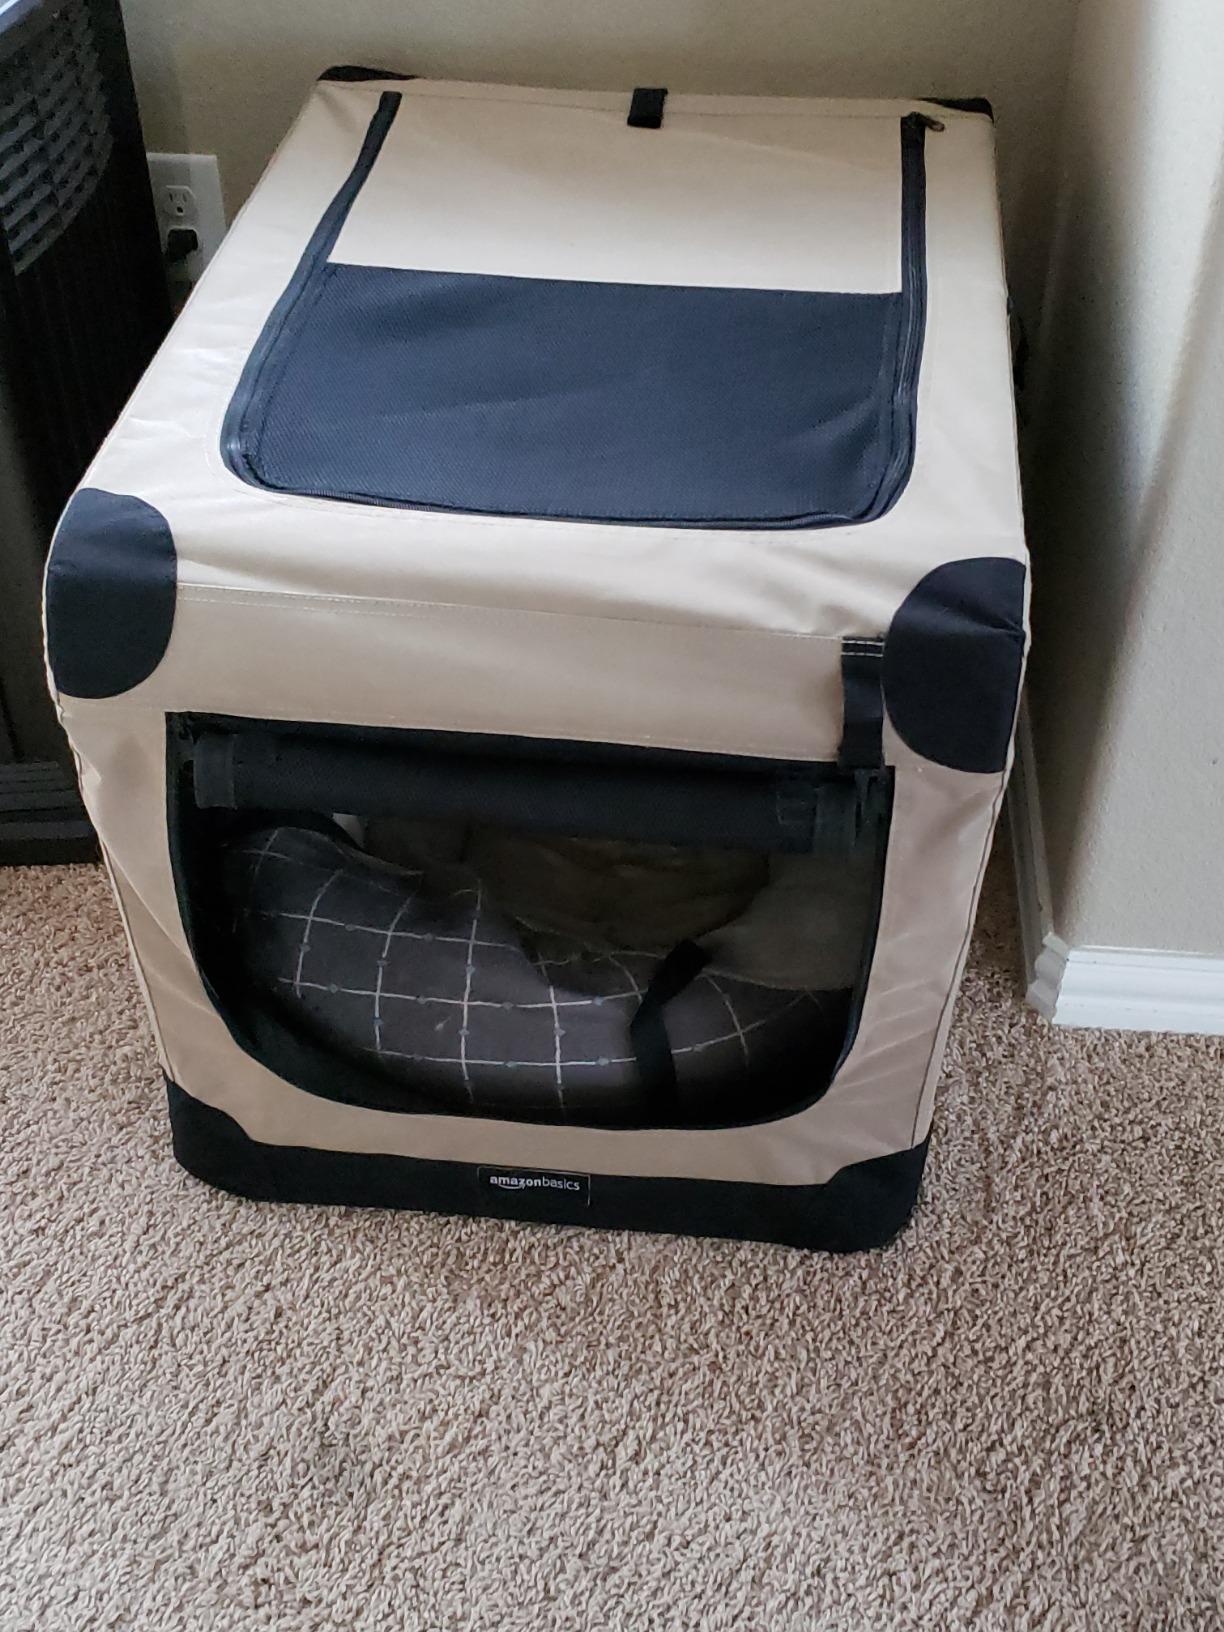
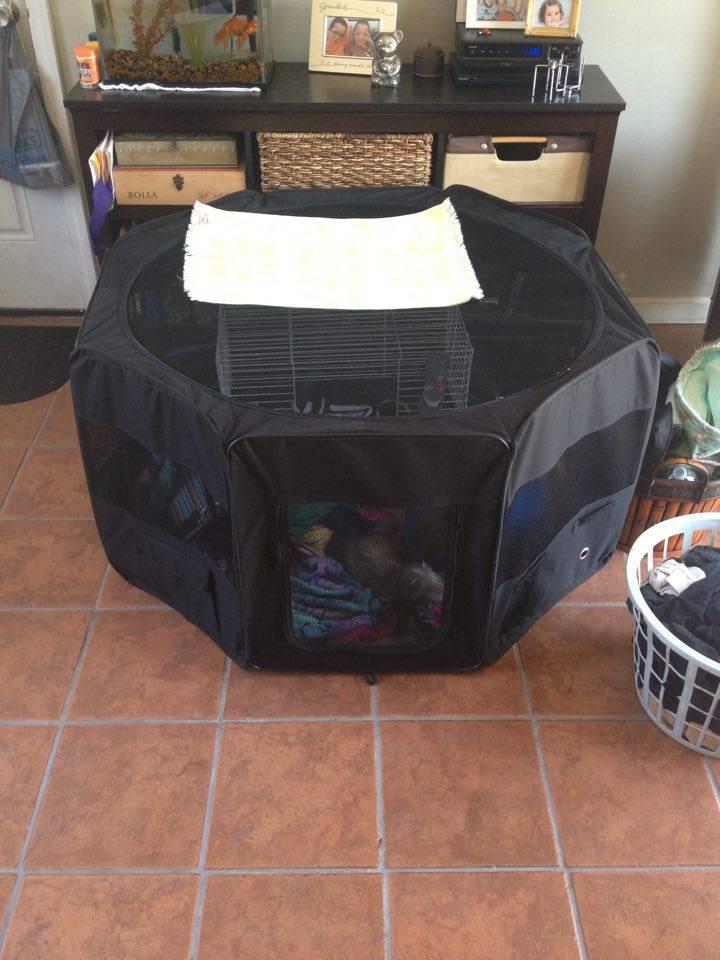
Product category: items_kennel
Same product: no